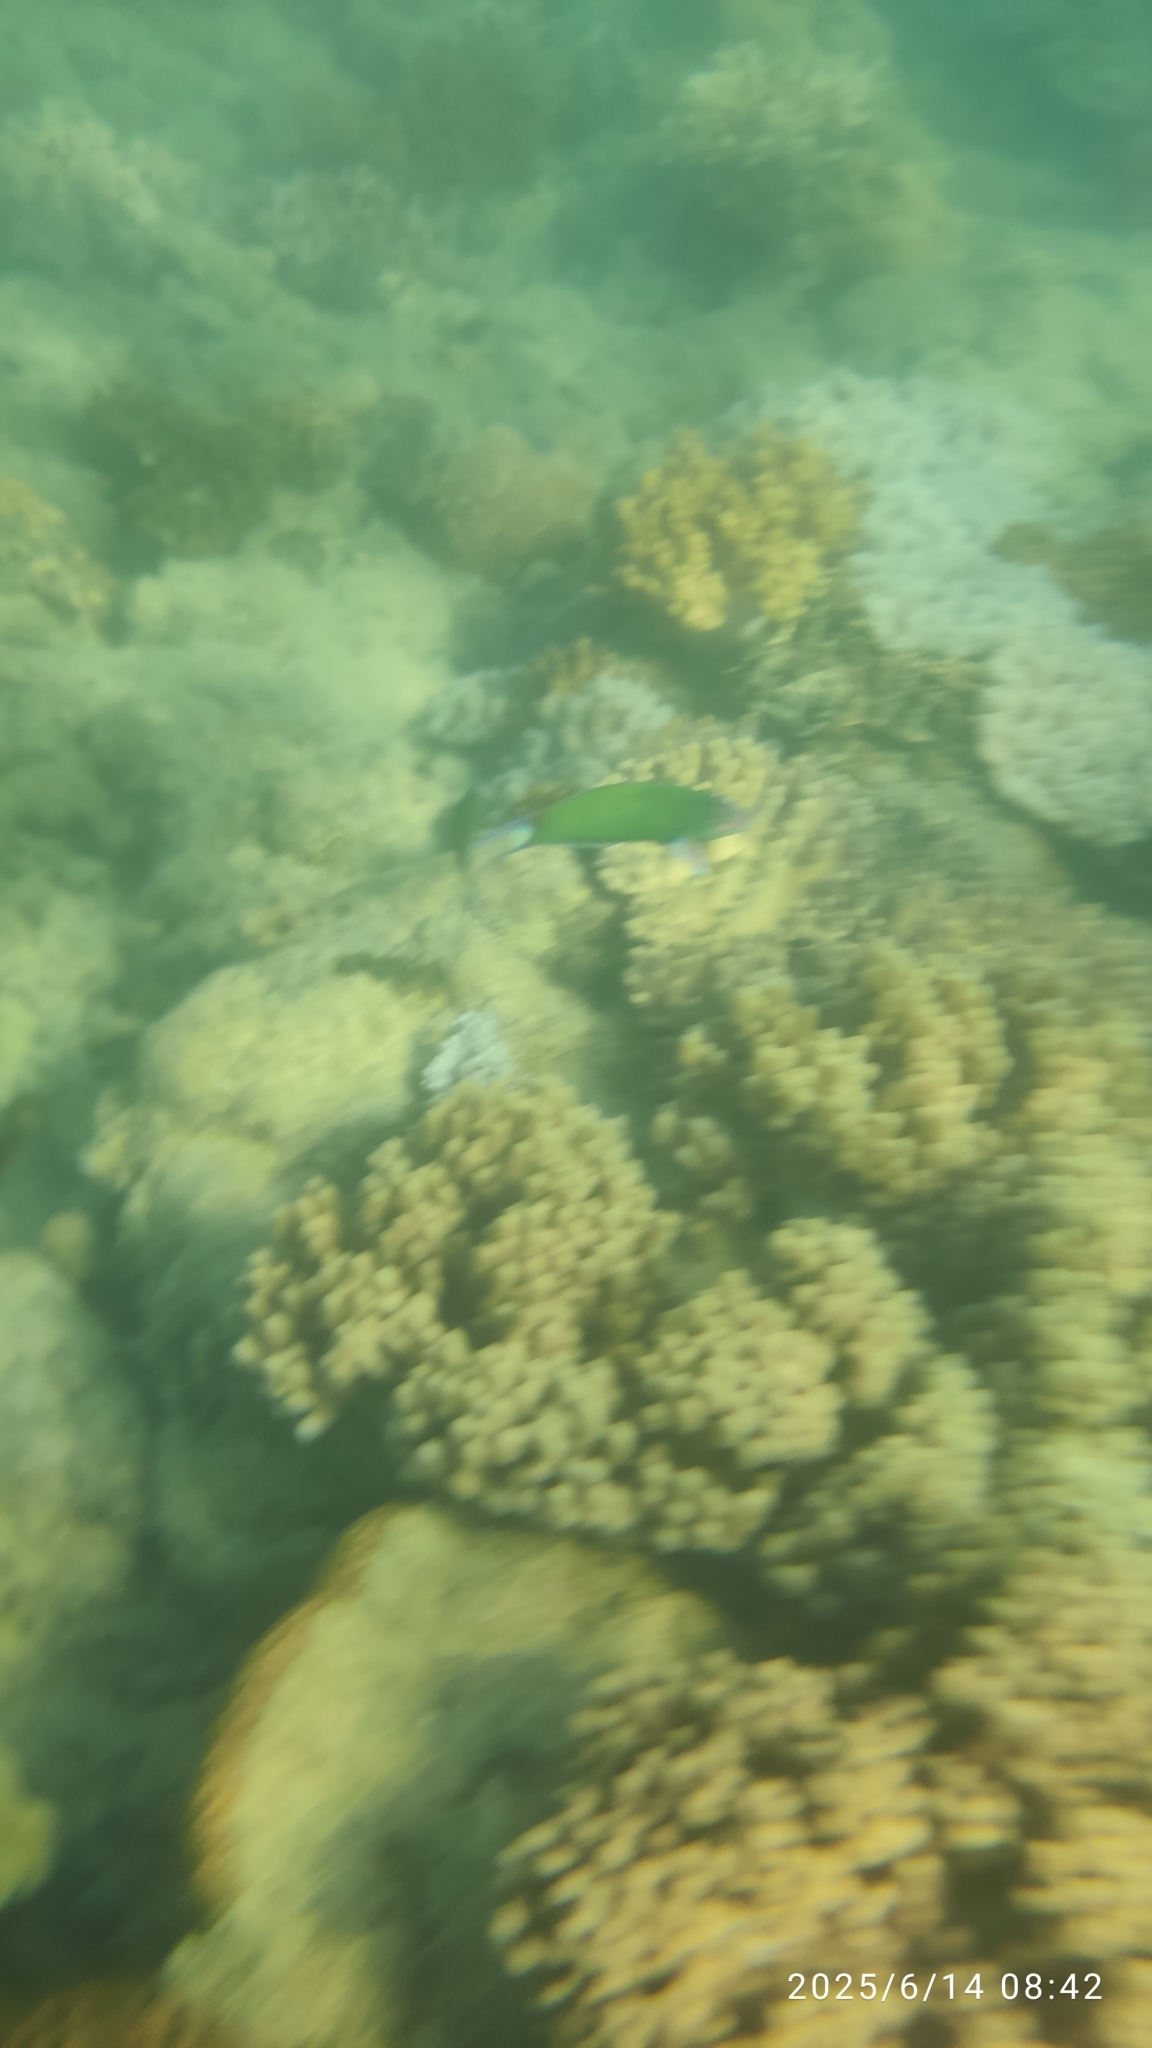
Thalassoma lunare (Moon Wrasse)